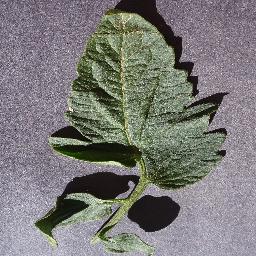
Label: Tomato___healthy